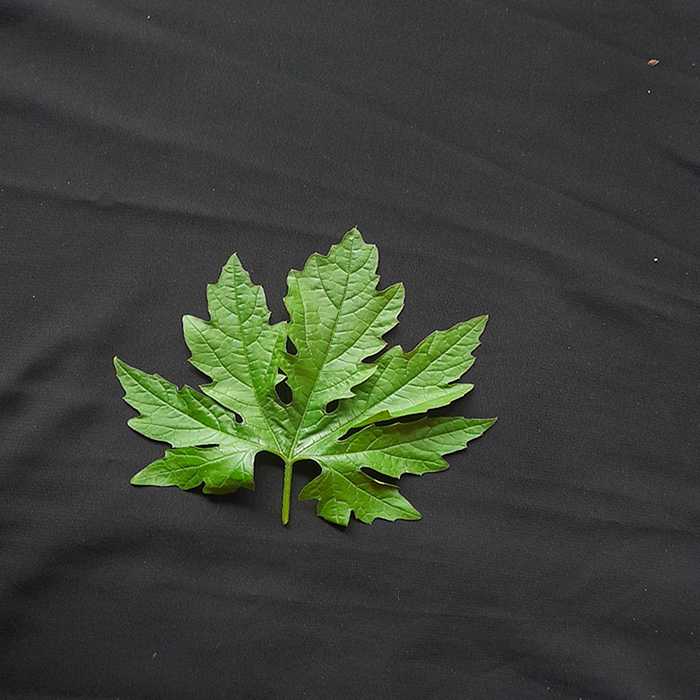
Plant: Bitter Gourd
Label: Fresh leaf